Sirsi, Karnataka

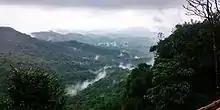
Aghanashini Valley, Sirsi-Kumata Road, Devimane Ghat

The nearest railhead is at Talguppa and Kumta. Talguppa is from Sirsi. Kumta is from Sirsi. Haveri Railway Station is about from Sirsi and it has rail network to some major cities like Hubli, Davangere, Bangalore, Mumbai, Pune, Salem, Madurai, Tirunelveli. Talguppa railway connects Bengaluru city via Sagar, Karnataka. Kumta railway connects Kochi and Mumbai via Mangaluru and Karwar, respectively. The major railhead is Hubli, which is the Zonal Headquarters of South Western Railway zone.